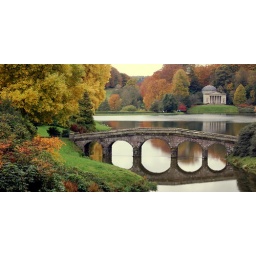
andy.hodgson. Greator Rocks, Dartmoor, in Autumn: fern-shaped clouds in the blue sky contrast with the orange bracken below.